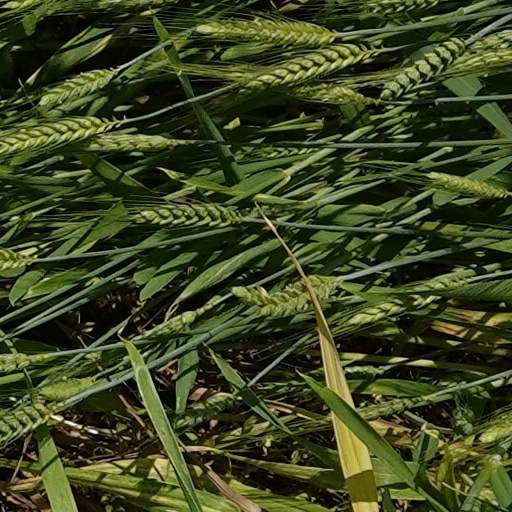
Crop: wheat